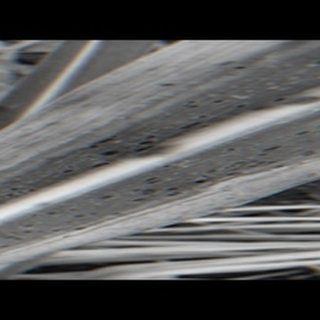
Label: sugarcane_rust